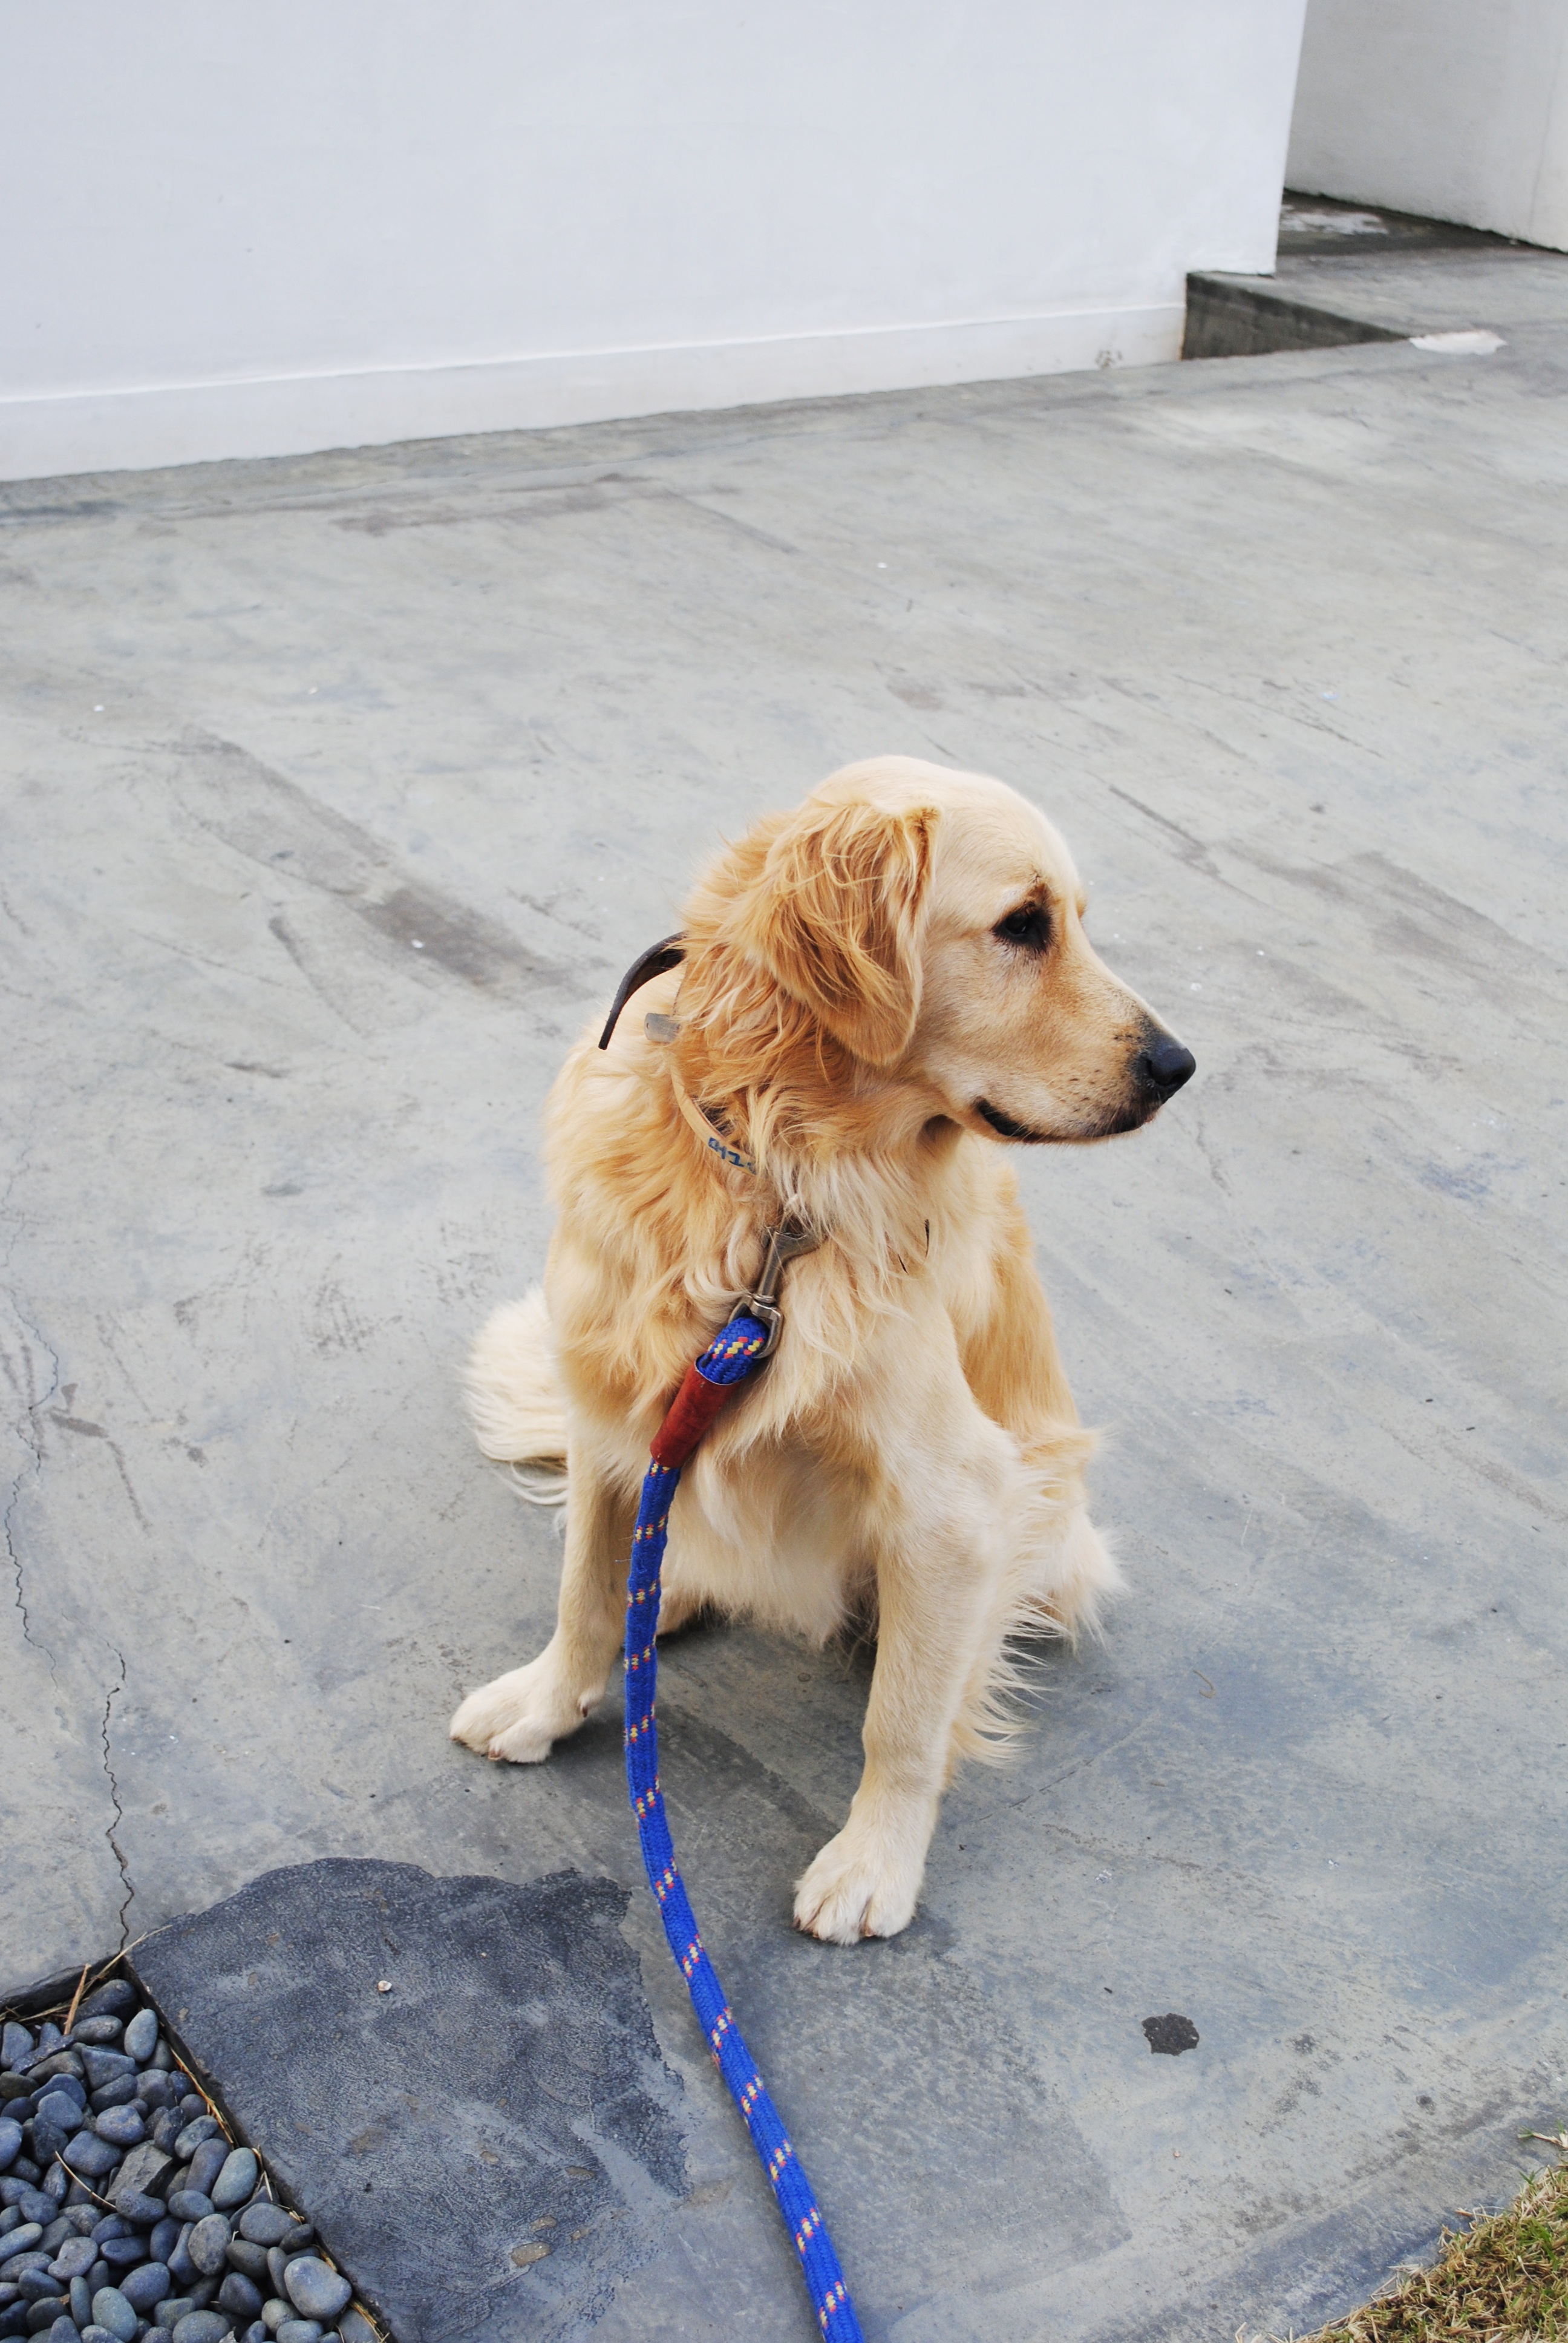
puppy, dog, mammal, golden retriever, vertebrate, labrador retriever, retriever, dog like mammal, dog crossbreeds, snood